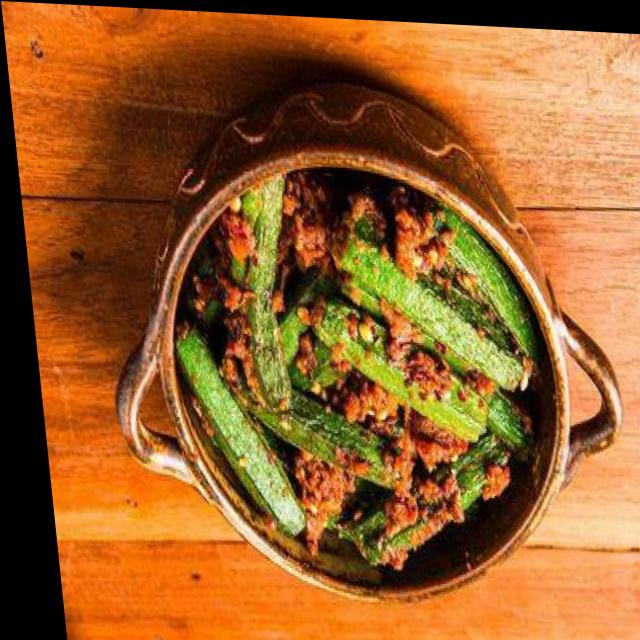
Dish: bhindi_masala